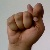
The image shows a hand gesture representing the letter 'T' in Indian Sign Language.